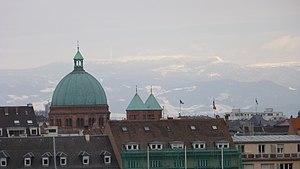
Église saint Pierre le Jeune catholique de Strasbourg, vue depuis le dernier étage du parking Wodli. On voit au fond le Hornisgrinde enneigée.
Strasbourg est une commune française située dans le département du Bas-Rhin. Préfecture du département, elle est également, depuis le 1ᵉʳ janvier 2016, le chef-lieu de la région Grand Est. Capitale de la région historique d'Alsace, la ville est bordée par le Rhin et frontalière avec l'Allemagne.